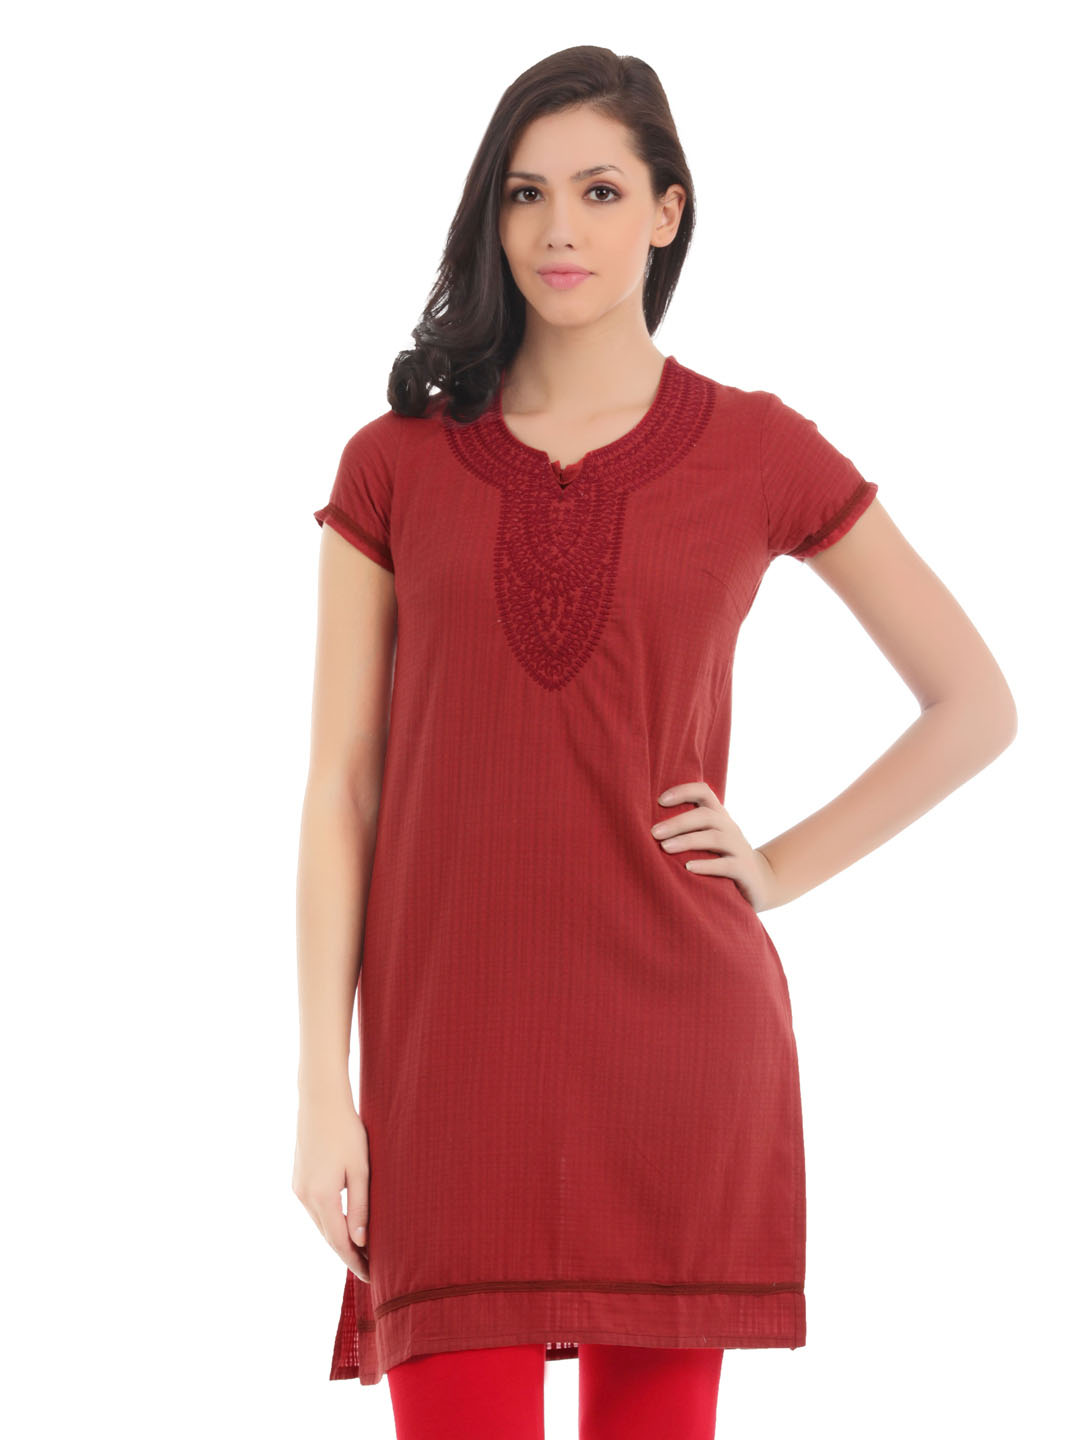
Folklore Women Red Kurta
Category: Apparel / Topwear / Kurtas
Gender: Women
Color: Red
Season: Summer 2012
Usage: Ethnic